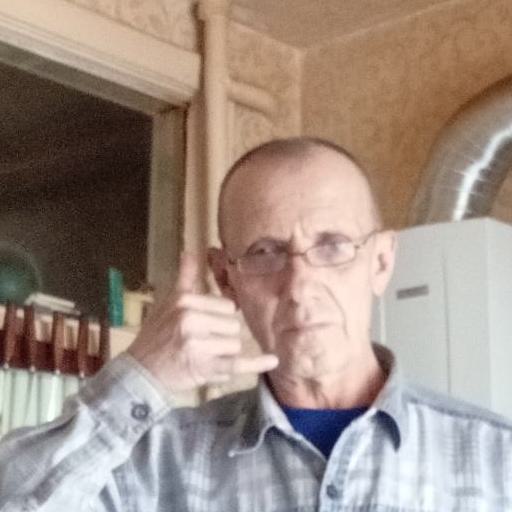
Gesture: call